Get Behind Me Satan

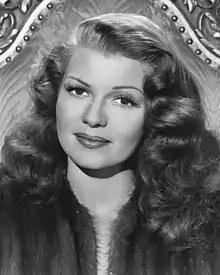
Actress Rita Hayworth served as a primary influence of "Get Behind Me Satan".

Jack stated in an interview on the radio show "Fresh Air" that "truth is the number one theme throughout the album "Get Behind Me Satan"." Relating that point to the album's multiple reference to movie actress Rita Hayworth, White said she became an "all-encompassing metaphor" for the album since she changed her last name from something that revealed her Latina heritage, and the way celebrity was cast upon her. White told "Rolling Stone", "Rita Hayworth became an all-encompassing metaphor for everything I was thinking about while making the album. There was an autograph of hers—she had kissed a piece of paper, left a lip print on it, and underneath it said, 'My heart is in my mouth.' I loved that statement and wondered why she wrote that. There was also the fact that she was Latino and had changed her name. She had become something different, morphed herself and was trying to put something behind her. And there was the shallowness of celebrity when it's thrown upon you. All of that was going around in these songs; what had been thrown on me, things I'd never asked for. Every song on that album is about truth."